Answer in natural language. Is white rectangular dining table further away or in front of modern gray dresser with three drawers? Choose between the following options: further away or in front
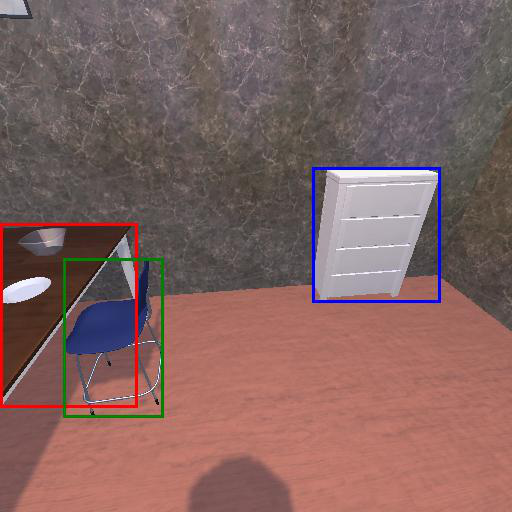
<answer>in front</answer>